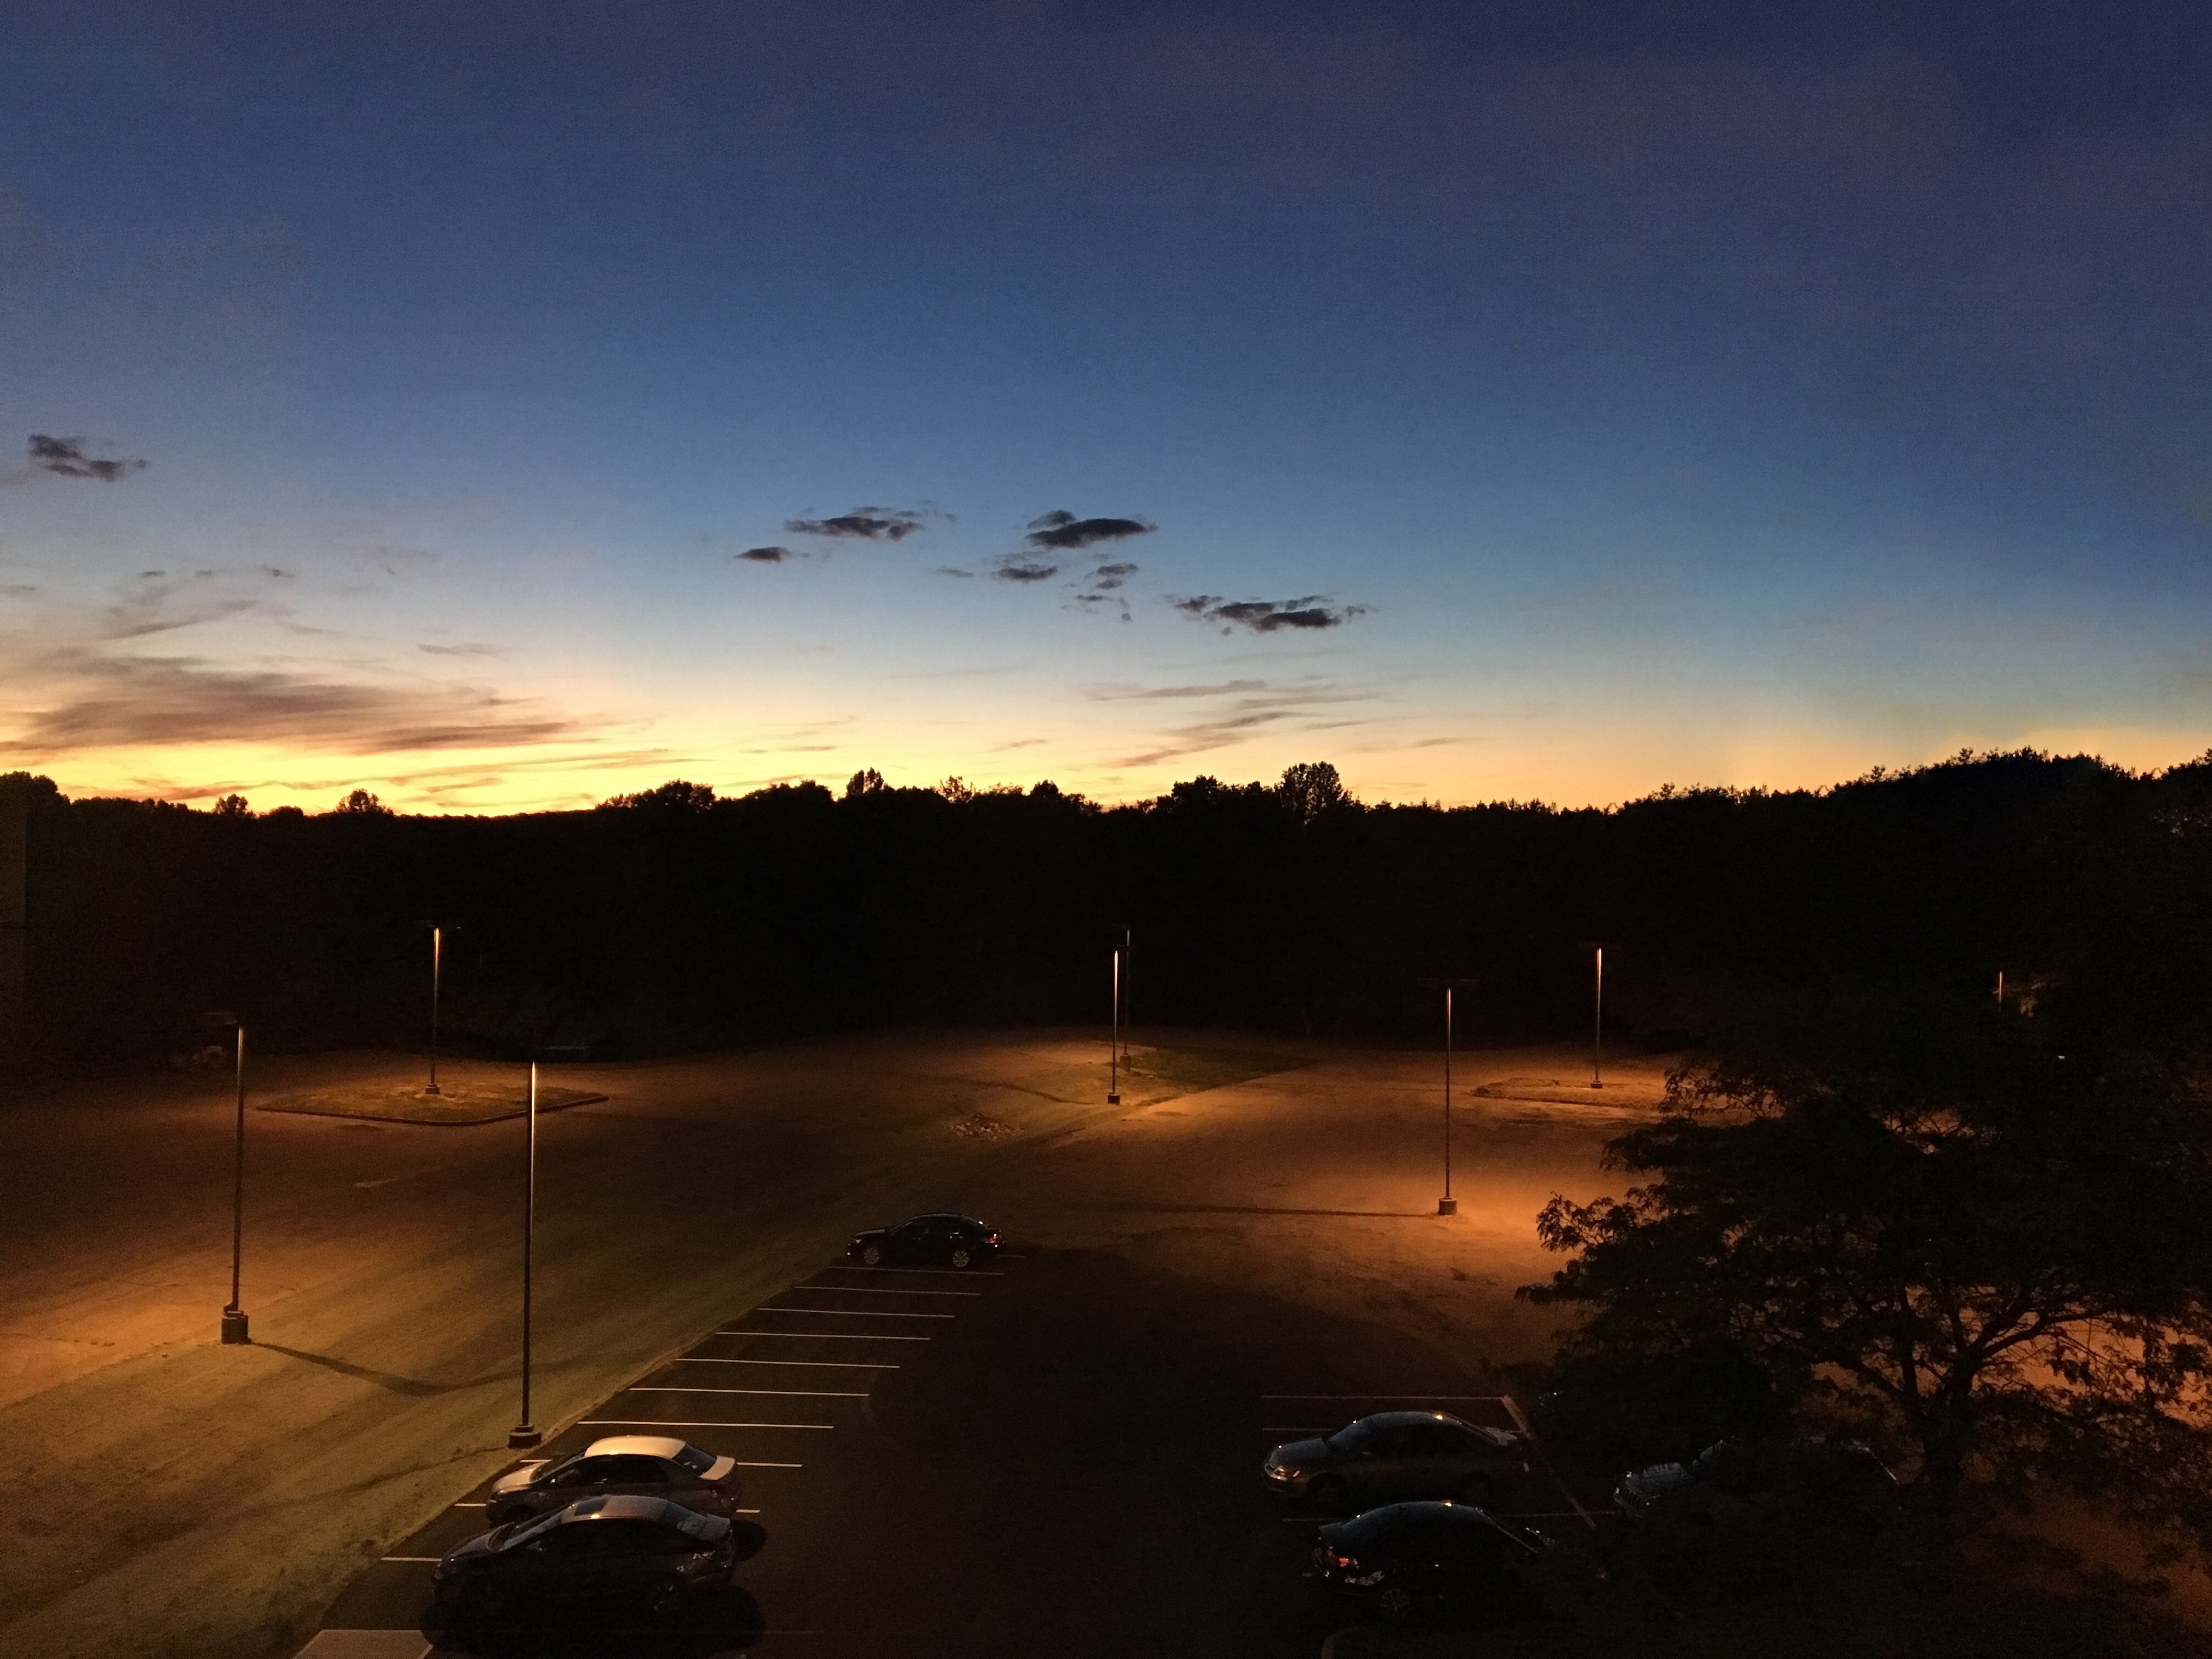
sea, coast, horizon, cloud, sky, sun, sunrise, sunset, night, sunlight, morning, dawn, dusk, evening, reflection, darkness, afterglow, atmospheric phenomenon